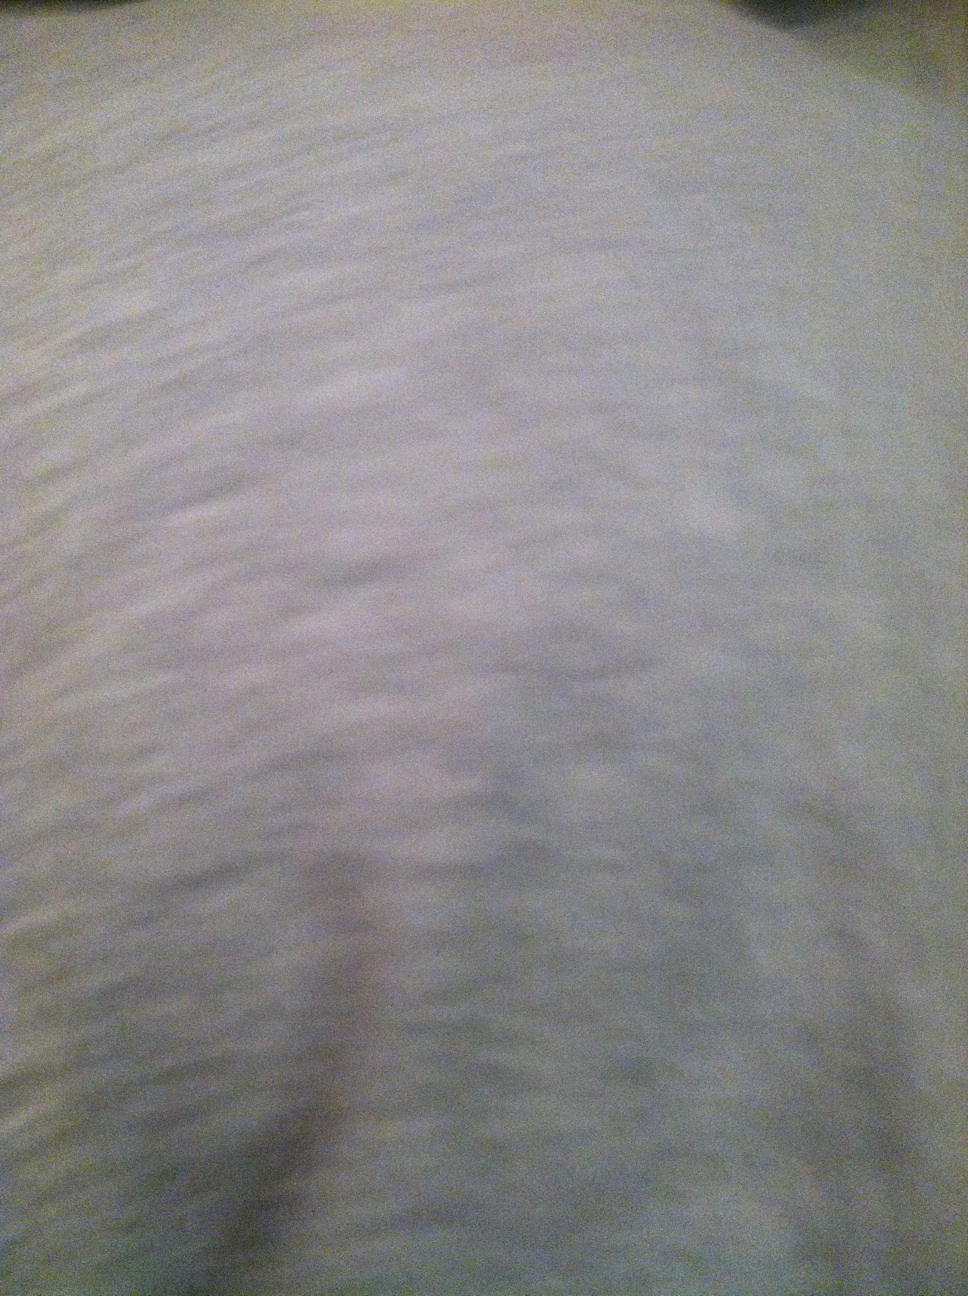Question: What color is this shirt?
Answer: grey